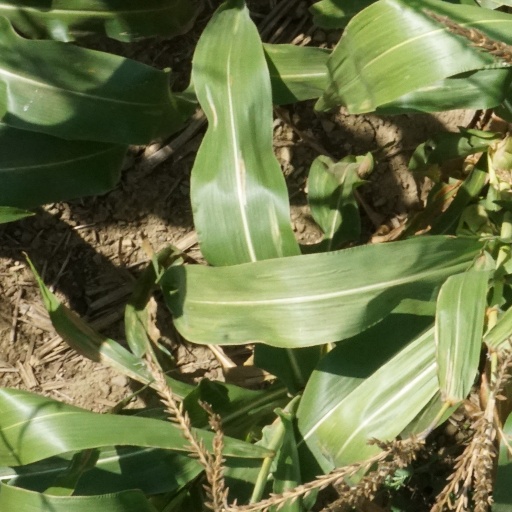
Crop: maize; corn